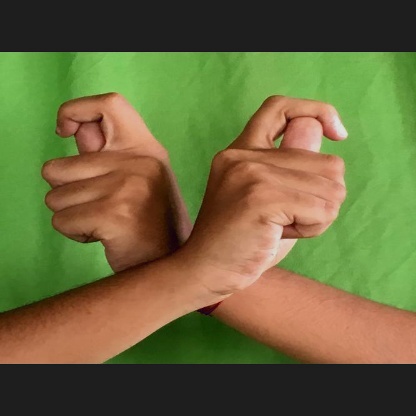
Mudra: Berunda